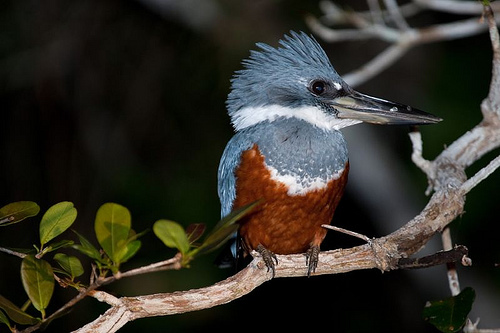
this interesting bird has a rust colored belly, gray neck, crown, and wing.
odd looking bird resembling a horse with blue crown and breast and a brown belly with a very long bill.
this bird has an enormous black bill, a light blue crown, and a white throat.
it is a gray, white and brown bird with a very pointy beak and fluffy head.
pretty brown bellied bird with gray blue breast, wings and spiky crown!
this bird has a large head compared to its body, with a blue ruffled crown and a large bill and white throat, with a brown belly and short tarsus.
this bird has wings that are blue and has a red bellya small bird with a blue, white, and brown feathered bird with silver long beak.
a very small bird with an enormous grey bill, blue-alfalfa crown, and disproportionally small feet.
this bird has a large head and beak in proportion to its body, and chestnut coloring on its lower half with grayish-blue coloring on its breast and head.
Species: Ringed Kingfisher